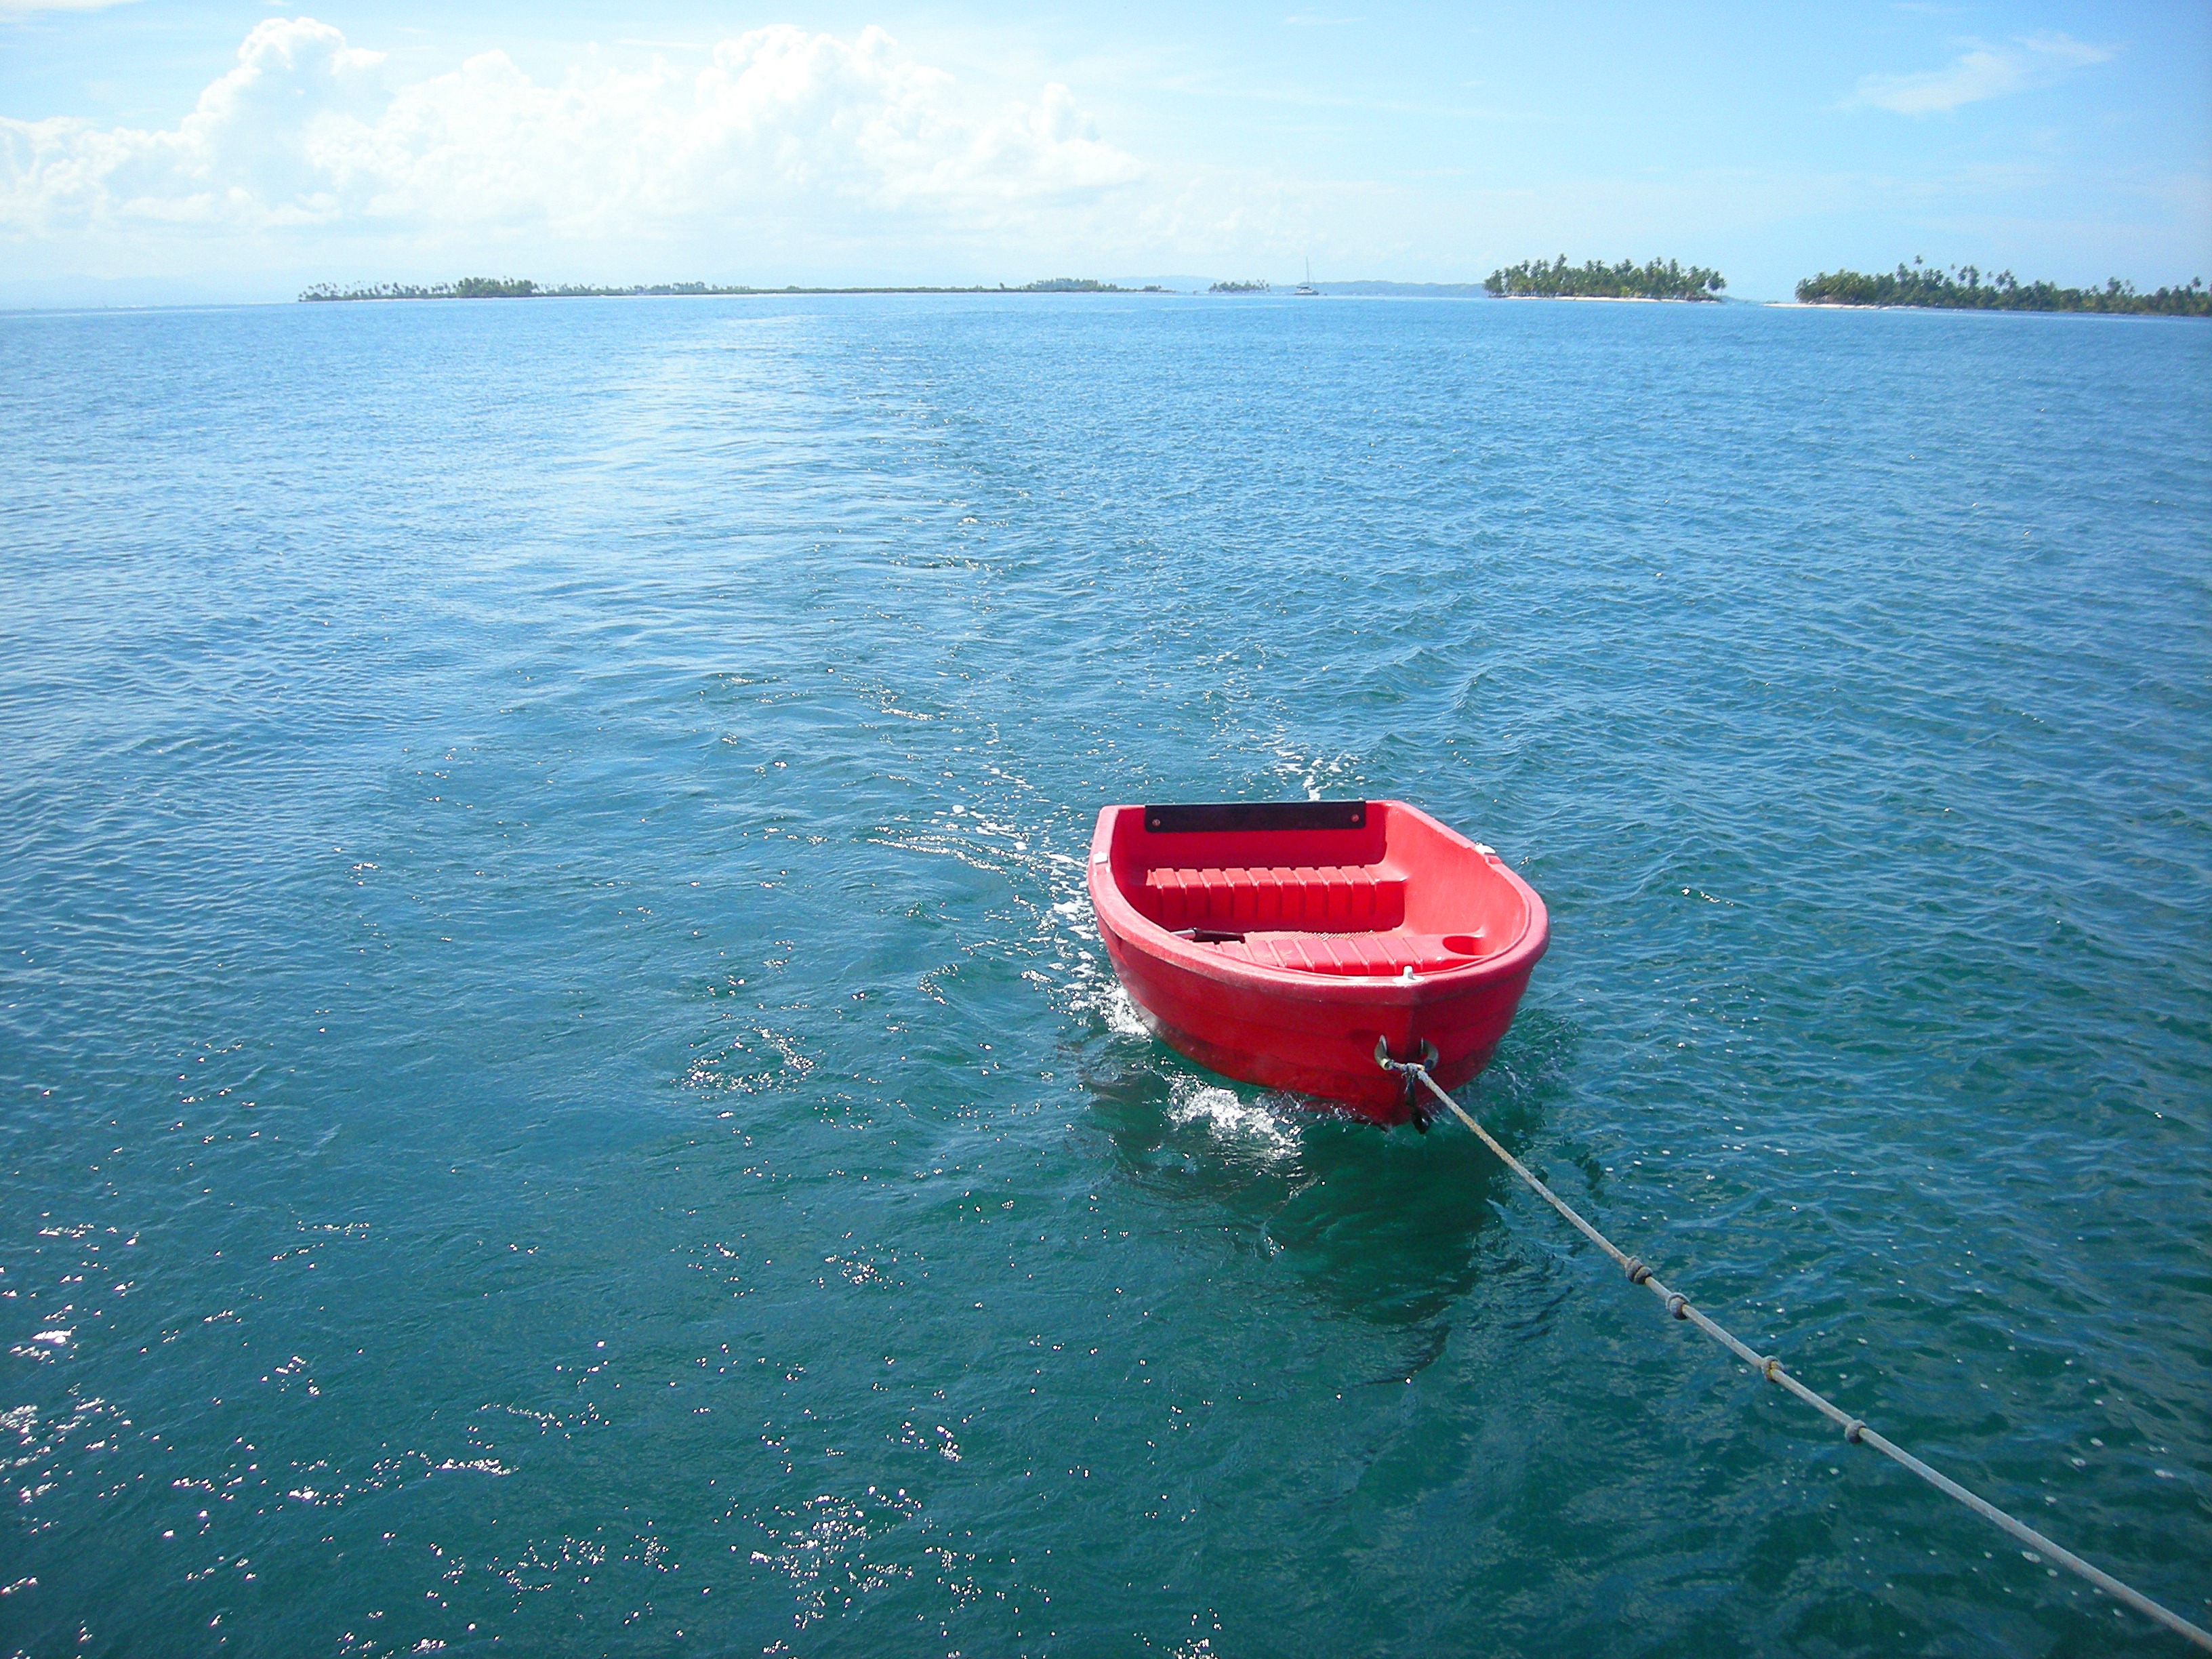
sea, water, ocean, boat, ship, red, vehicle, sailing, holiday, bay, san, boating, channel, caribbean, watercraft, panama, dinghy, watercraft rowing, natives